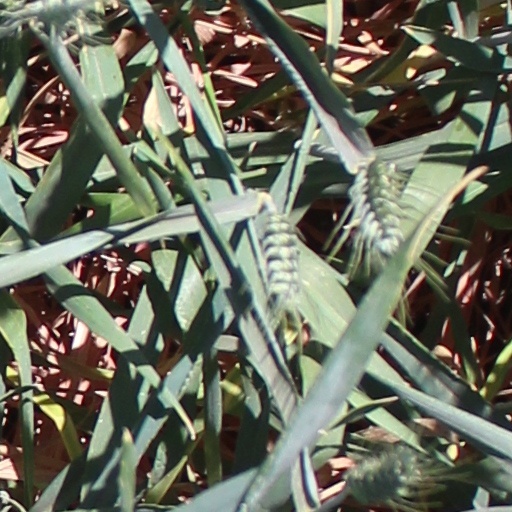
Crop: wheat